Hardware interface design

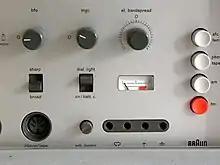
Dieter Rams, and by extension Braun, produced minimal yet tactile hardware interfaces for a variety of products such as this Braun T1000CD.

Hardware interface design (HID) is a cross-disciplinary design field that shapes the physical connection between people and technology in order to create new hardware interfaces that transform purely digital processes into analog methods of interaction. It employs a combination of filmmaking tools, software prototyping, and electronics breadboarding.